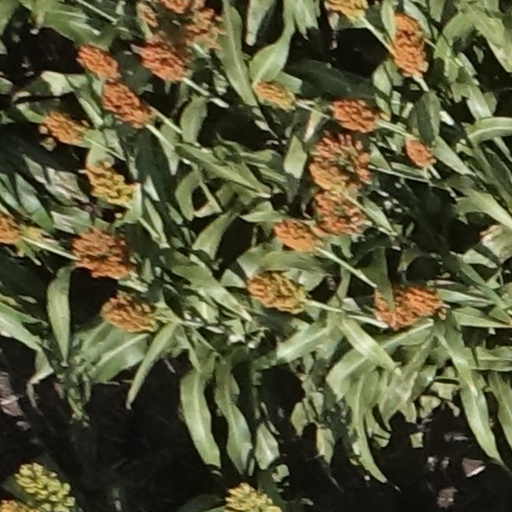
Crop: sorghum